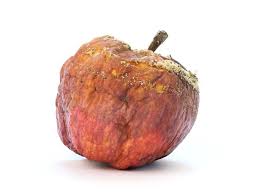
Waste category: biological